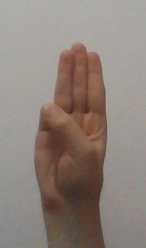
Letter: thaa